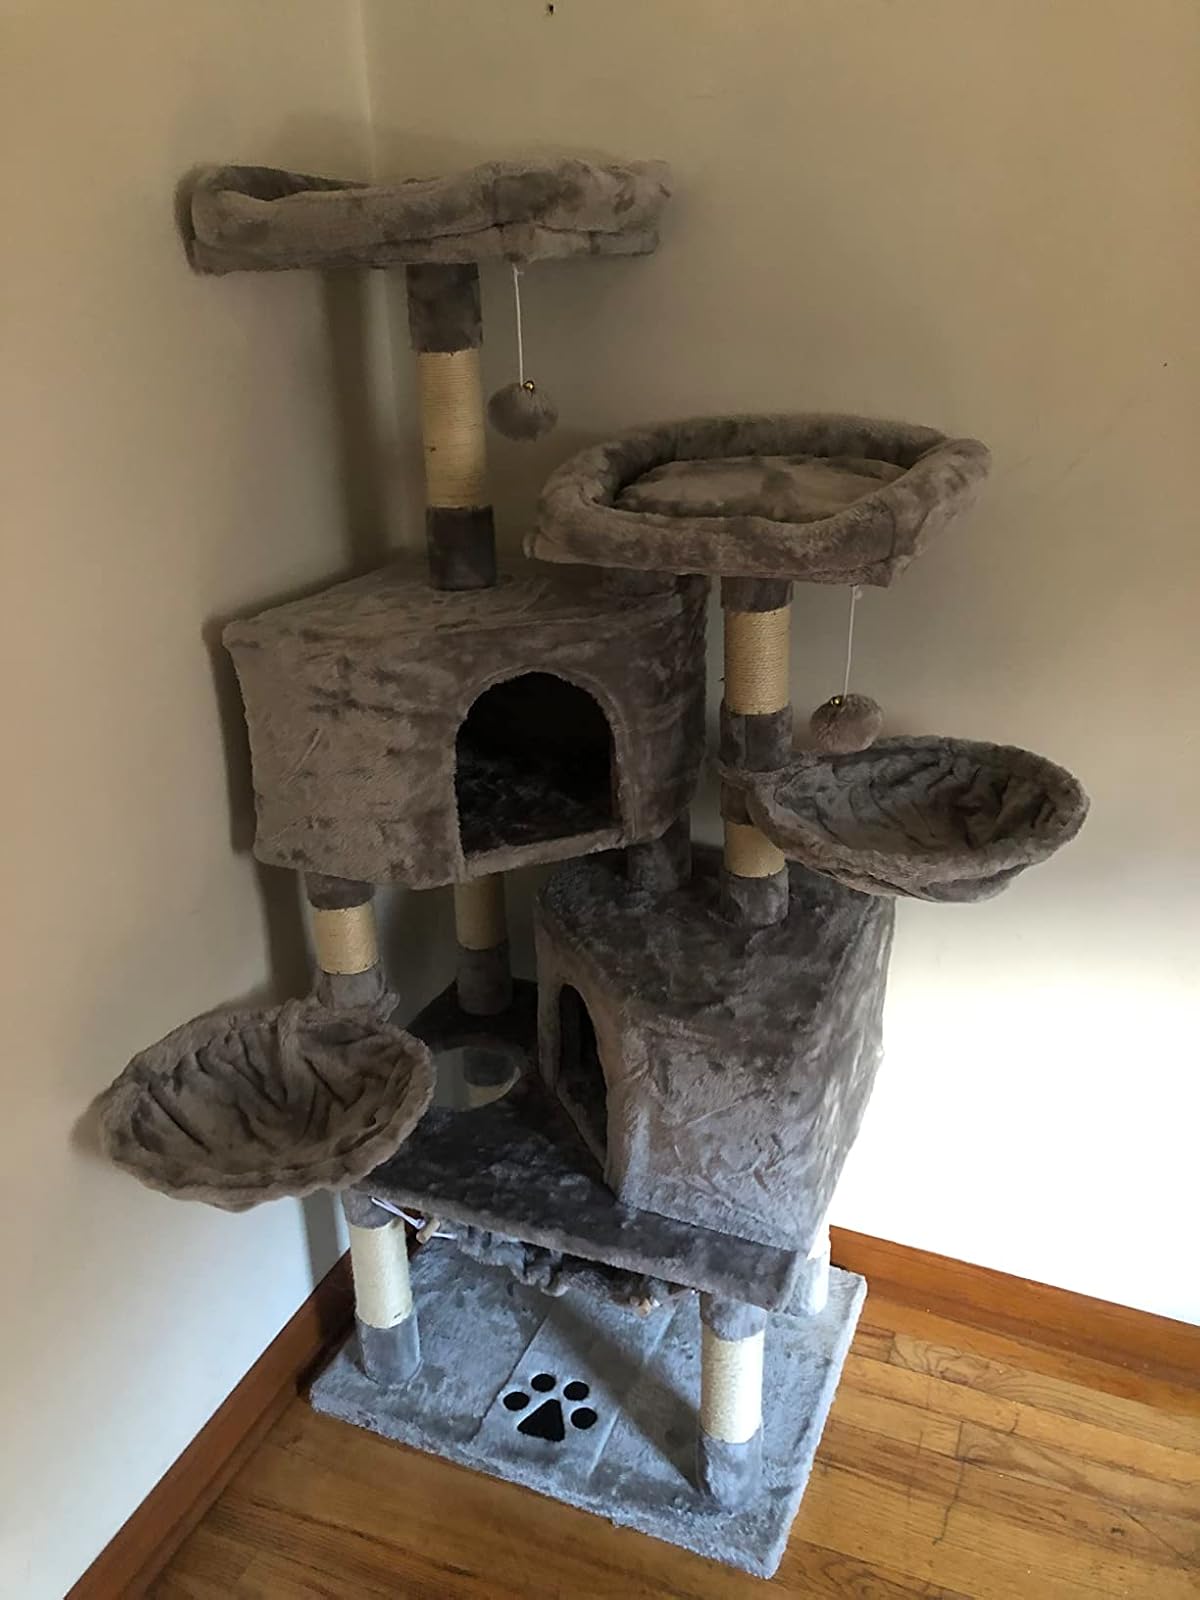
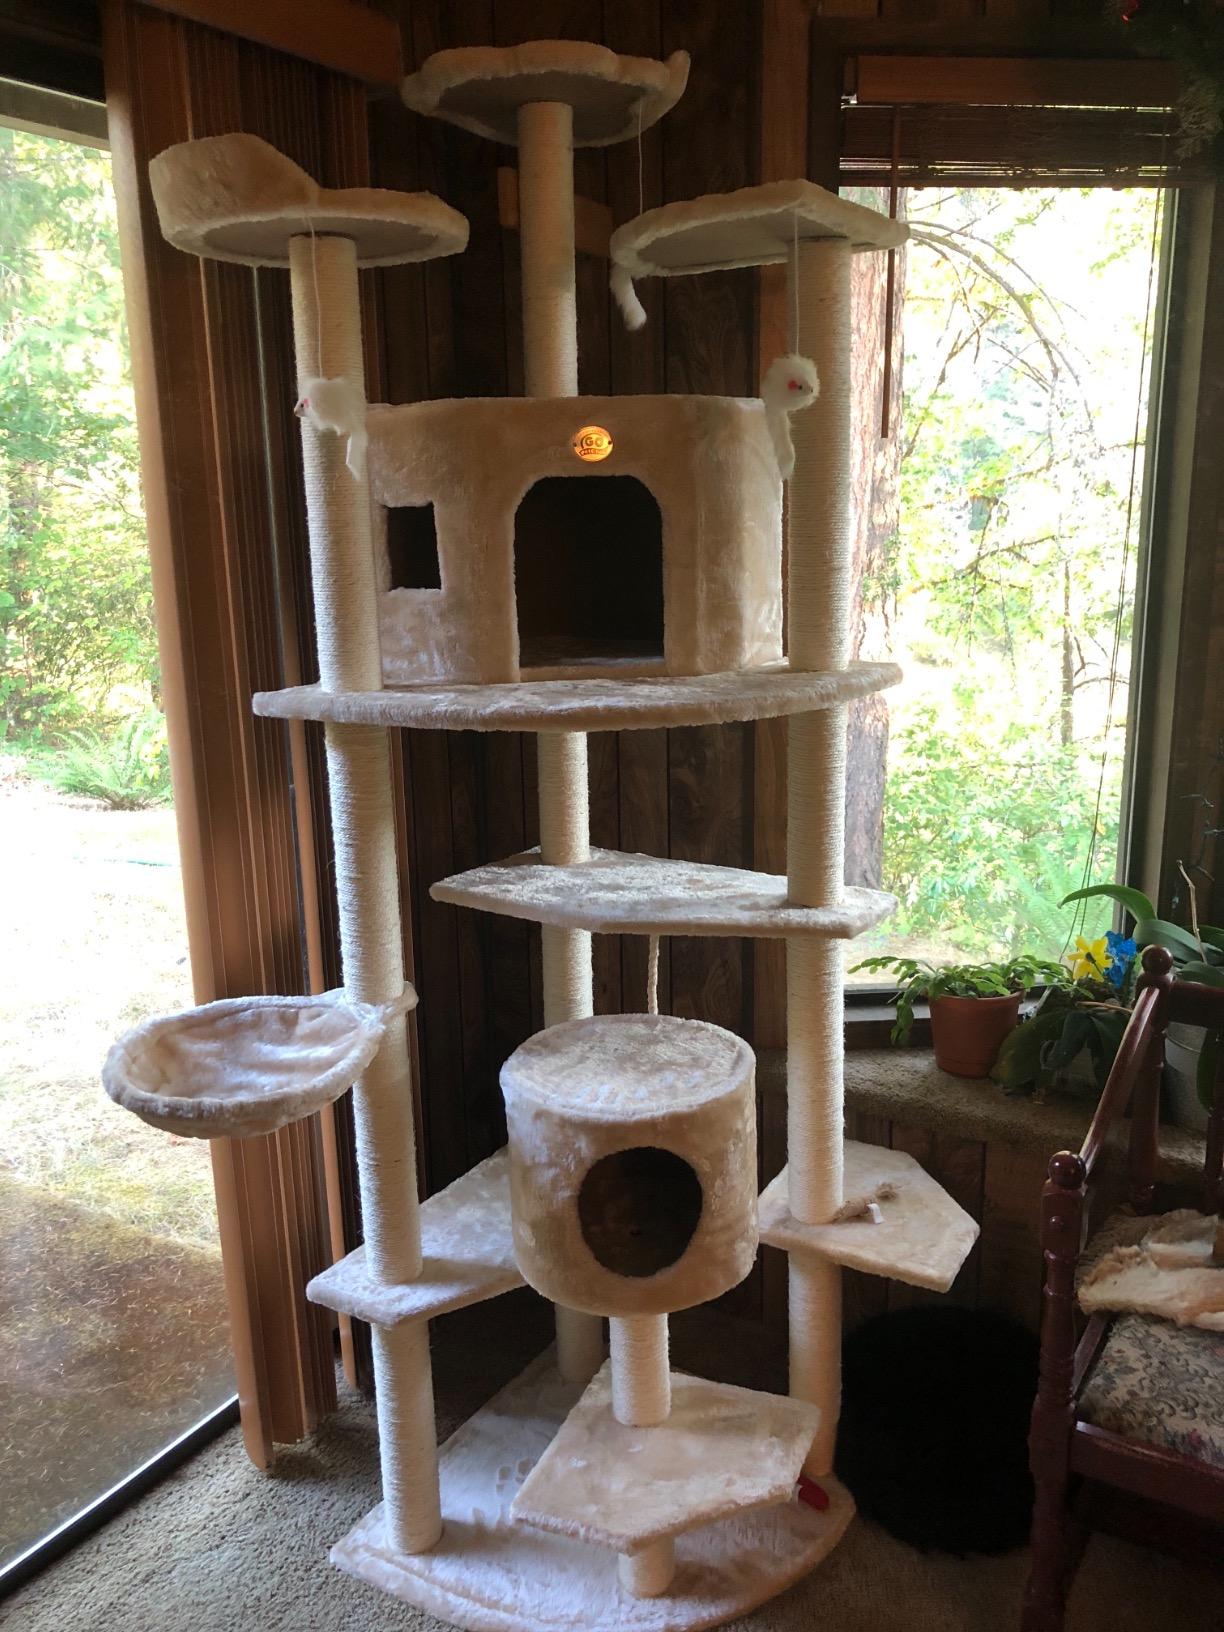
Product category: items_cat tree
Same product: no